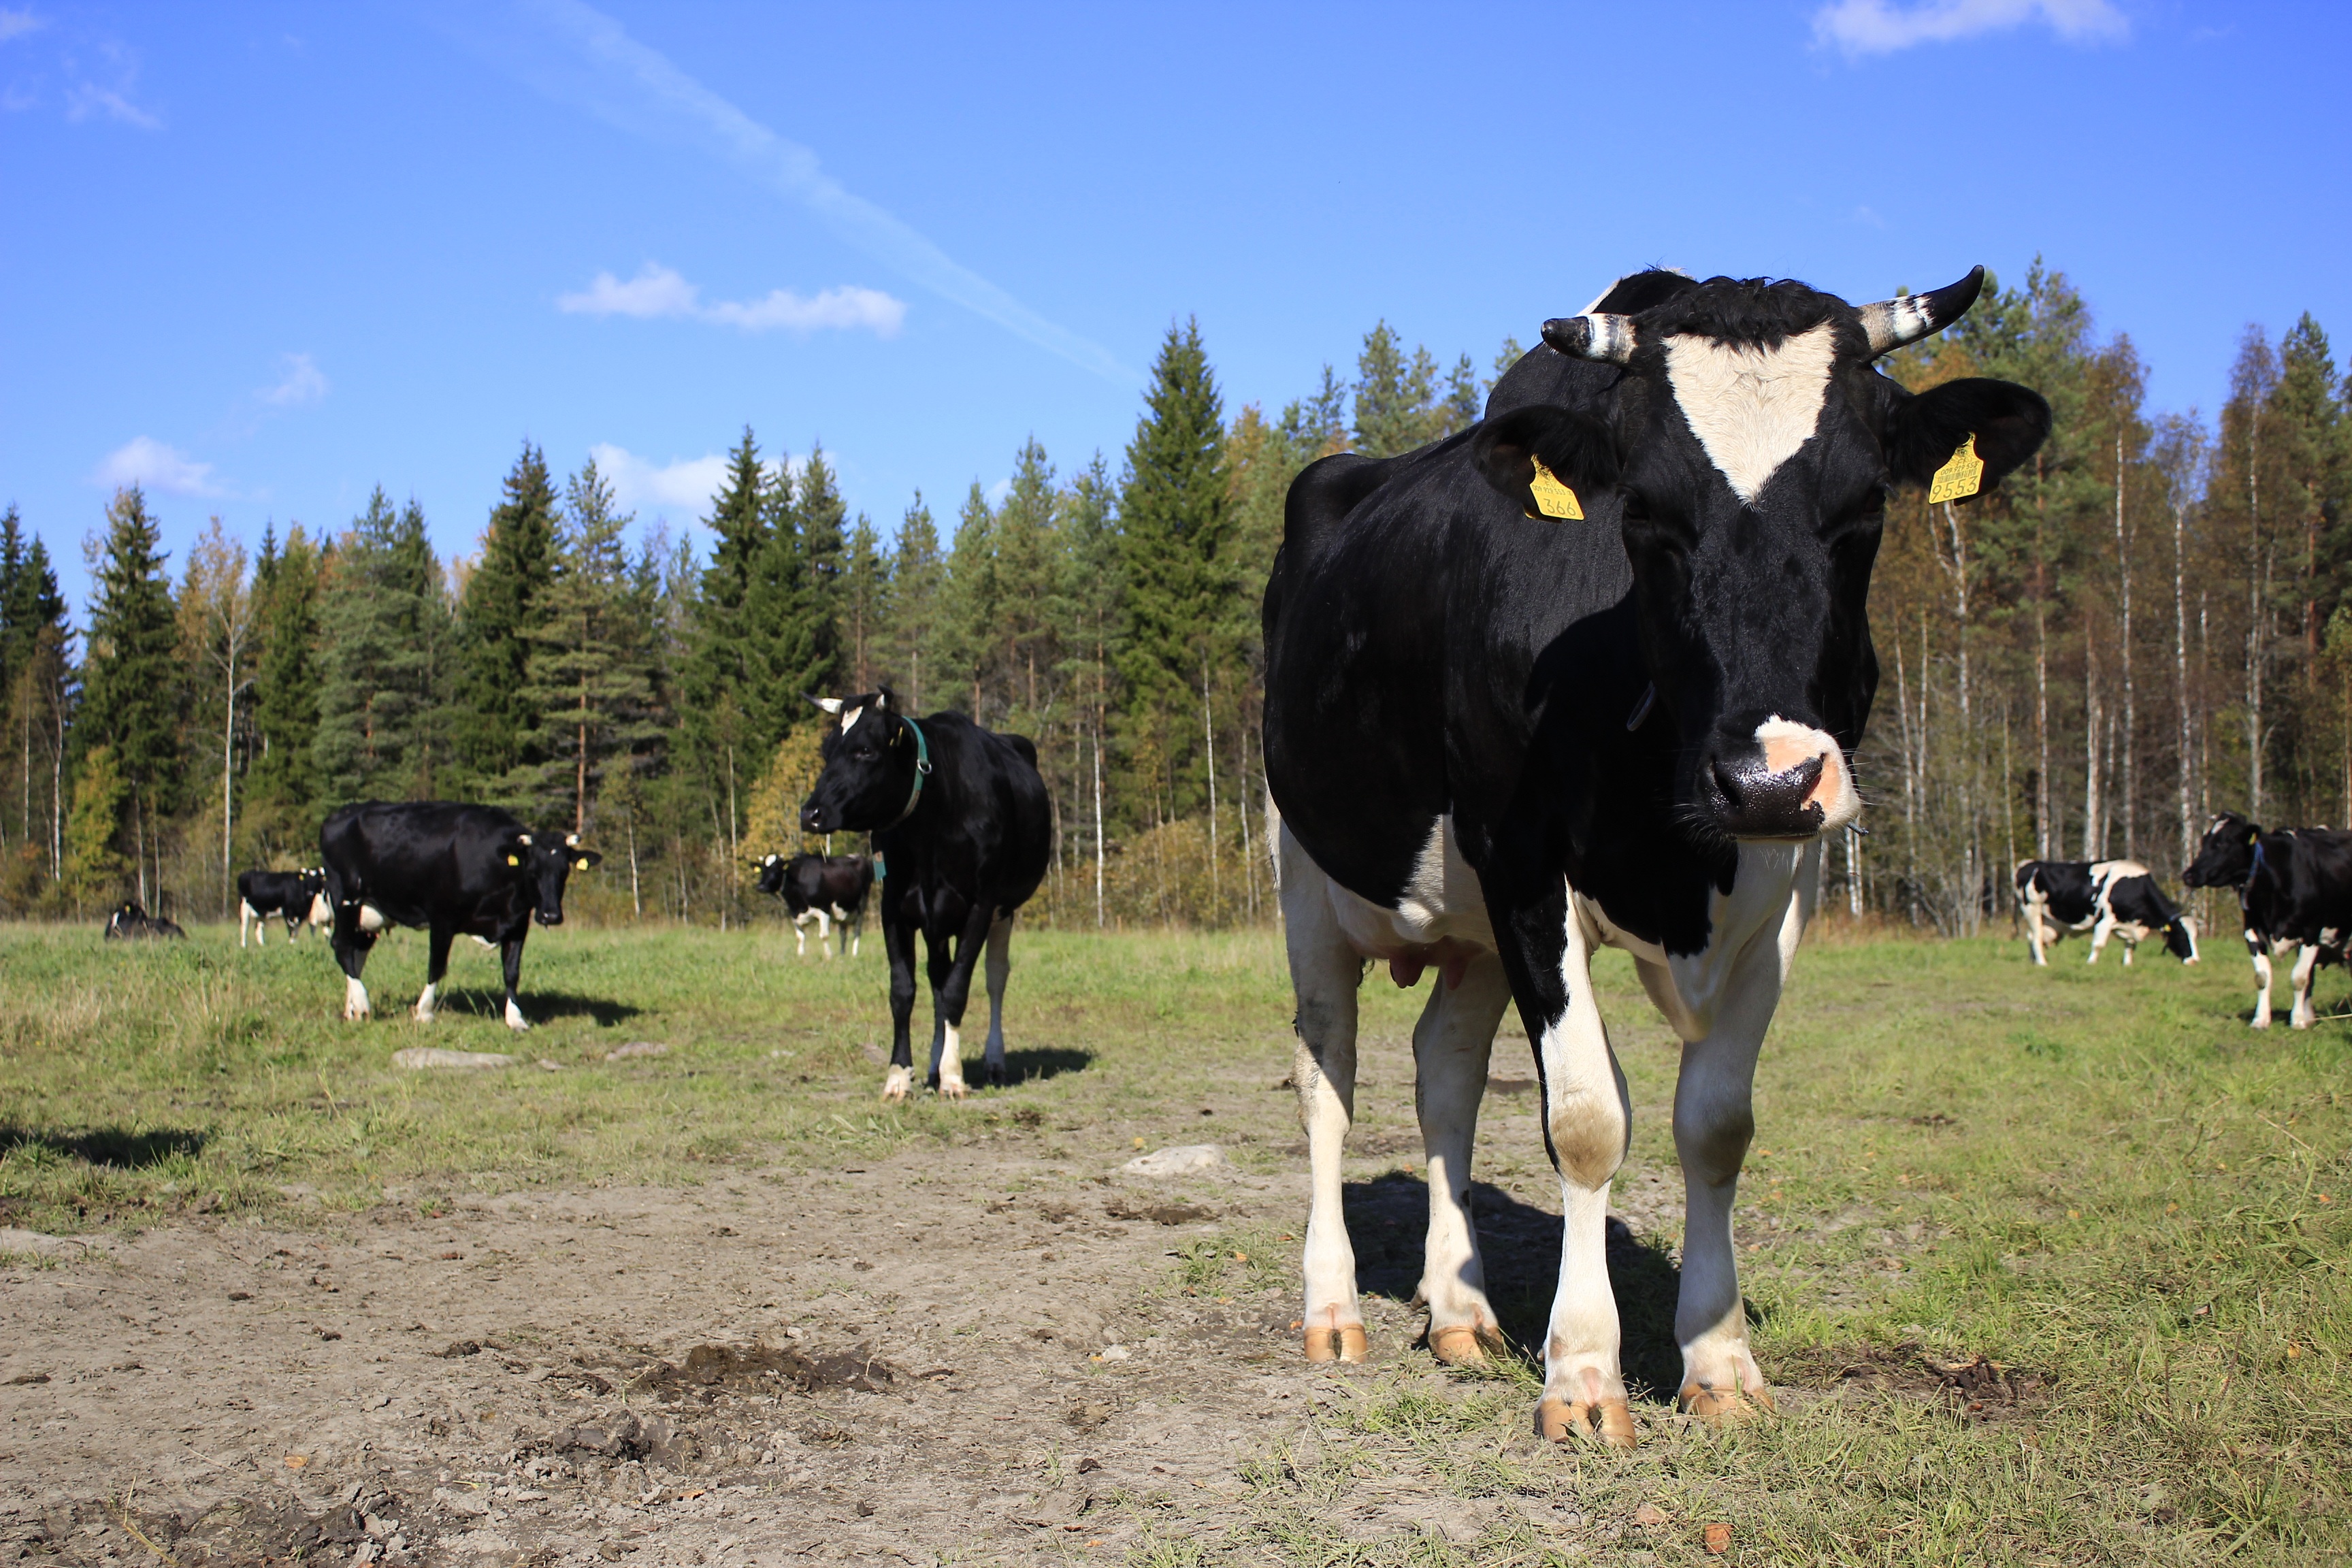
field, farm, meadow, herd, pasture, grazing, ranch, mammal, agriculture, grassland, habitat, ecosystem, the cow, dairy cow, natural environment, cattle like mammal